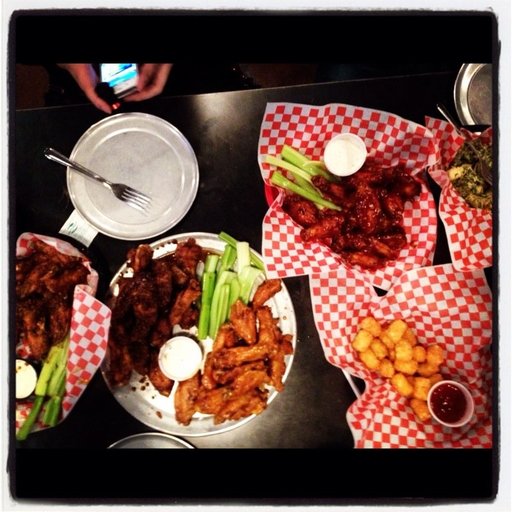
Label: chicken_wings